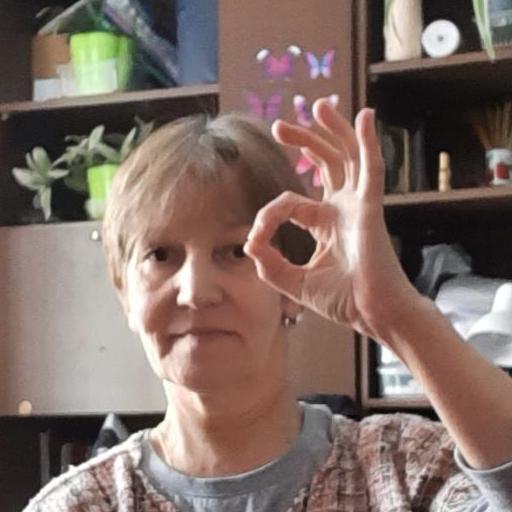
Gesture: ok